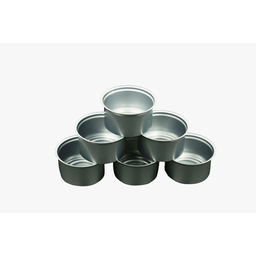
Label: metal